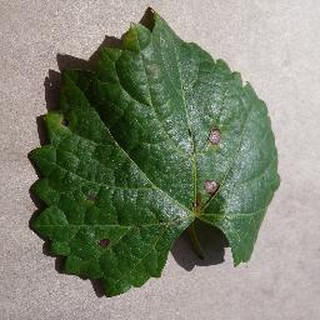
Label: grape_black_rot